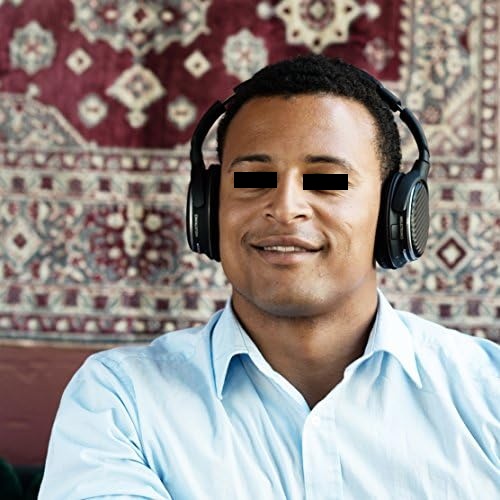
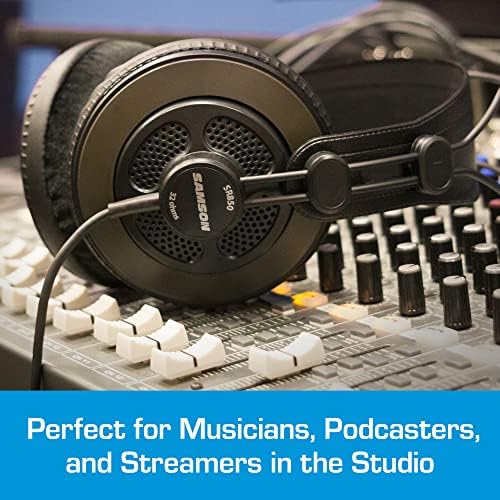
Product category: headphones
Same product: no